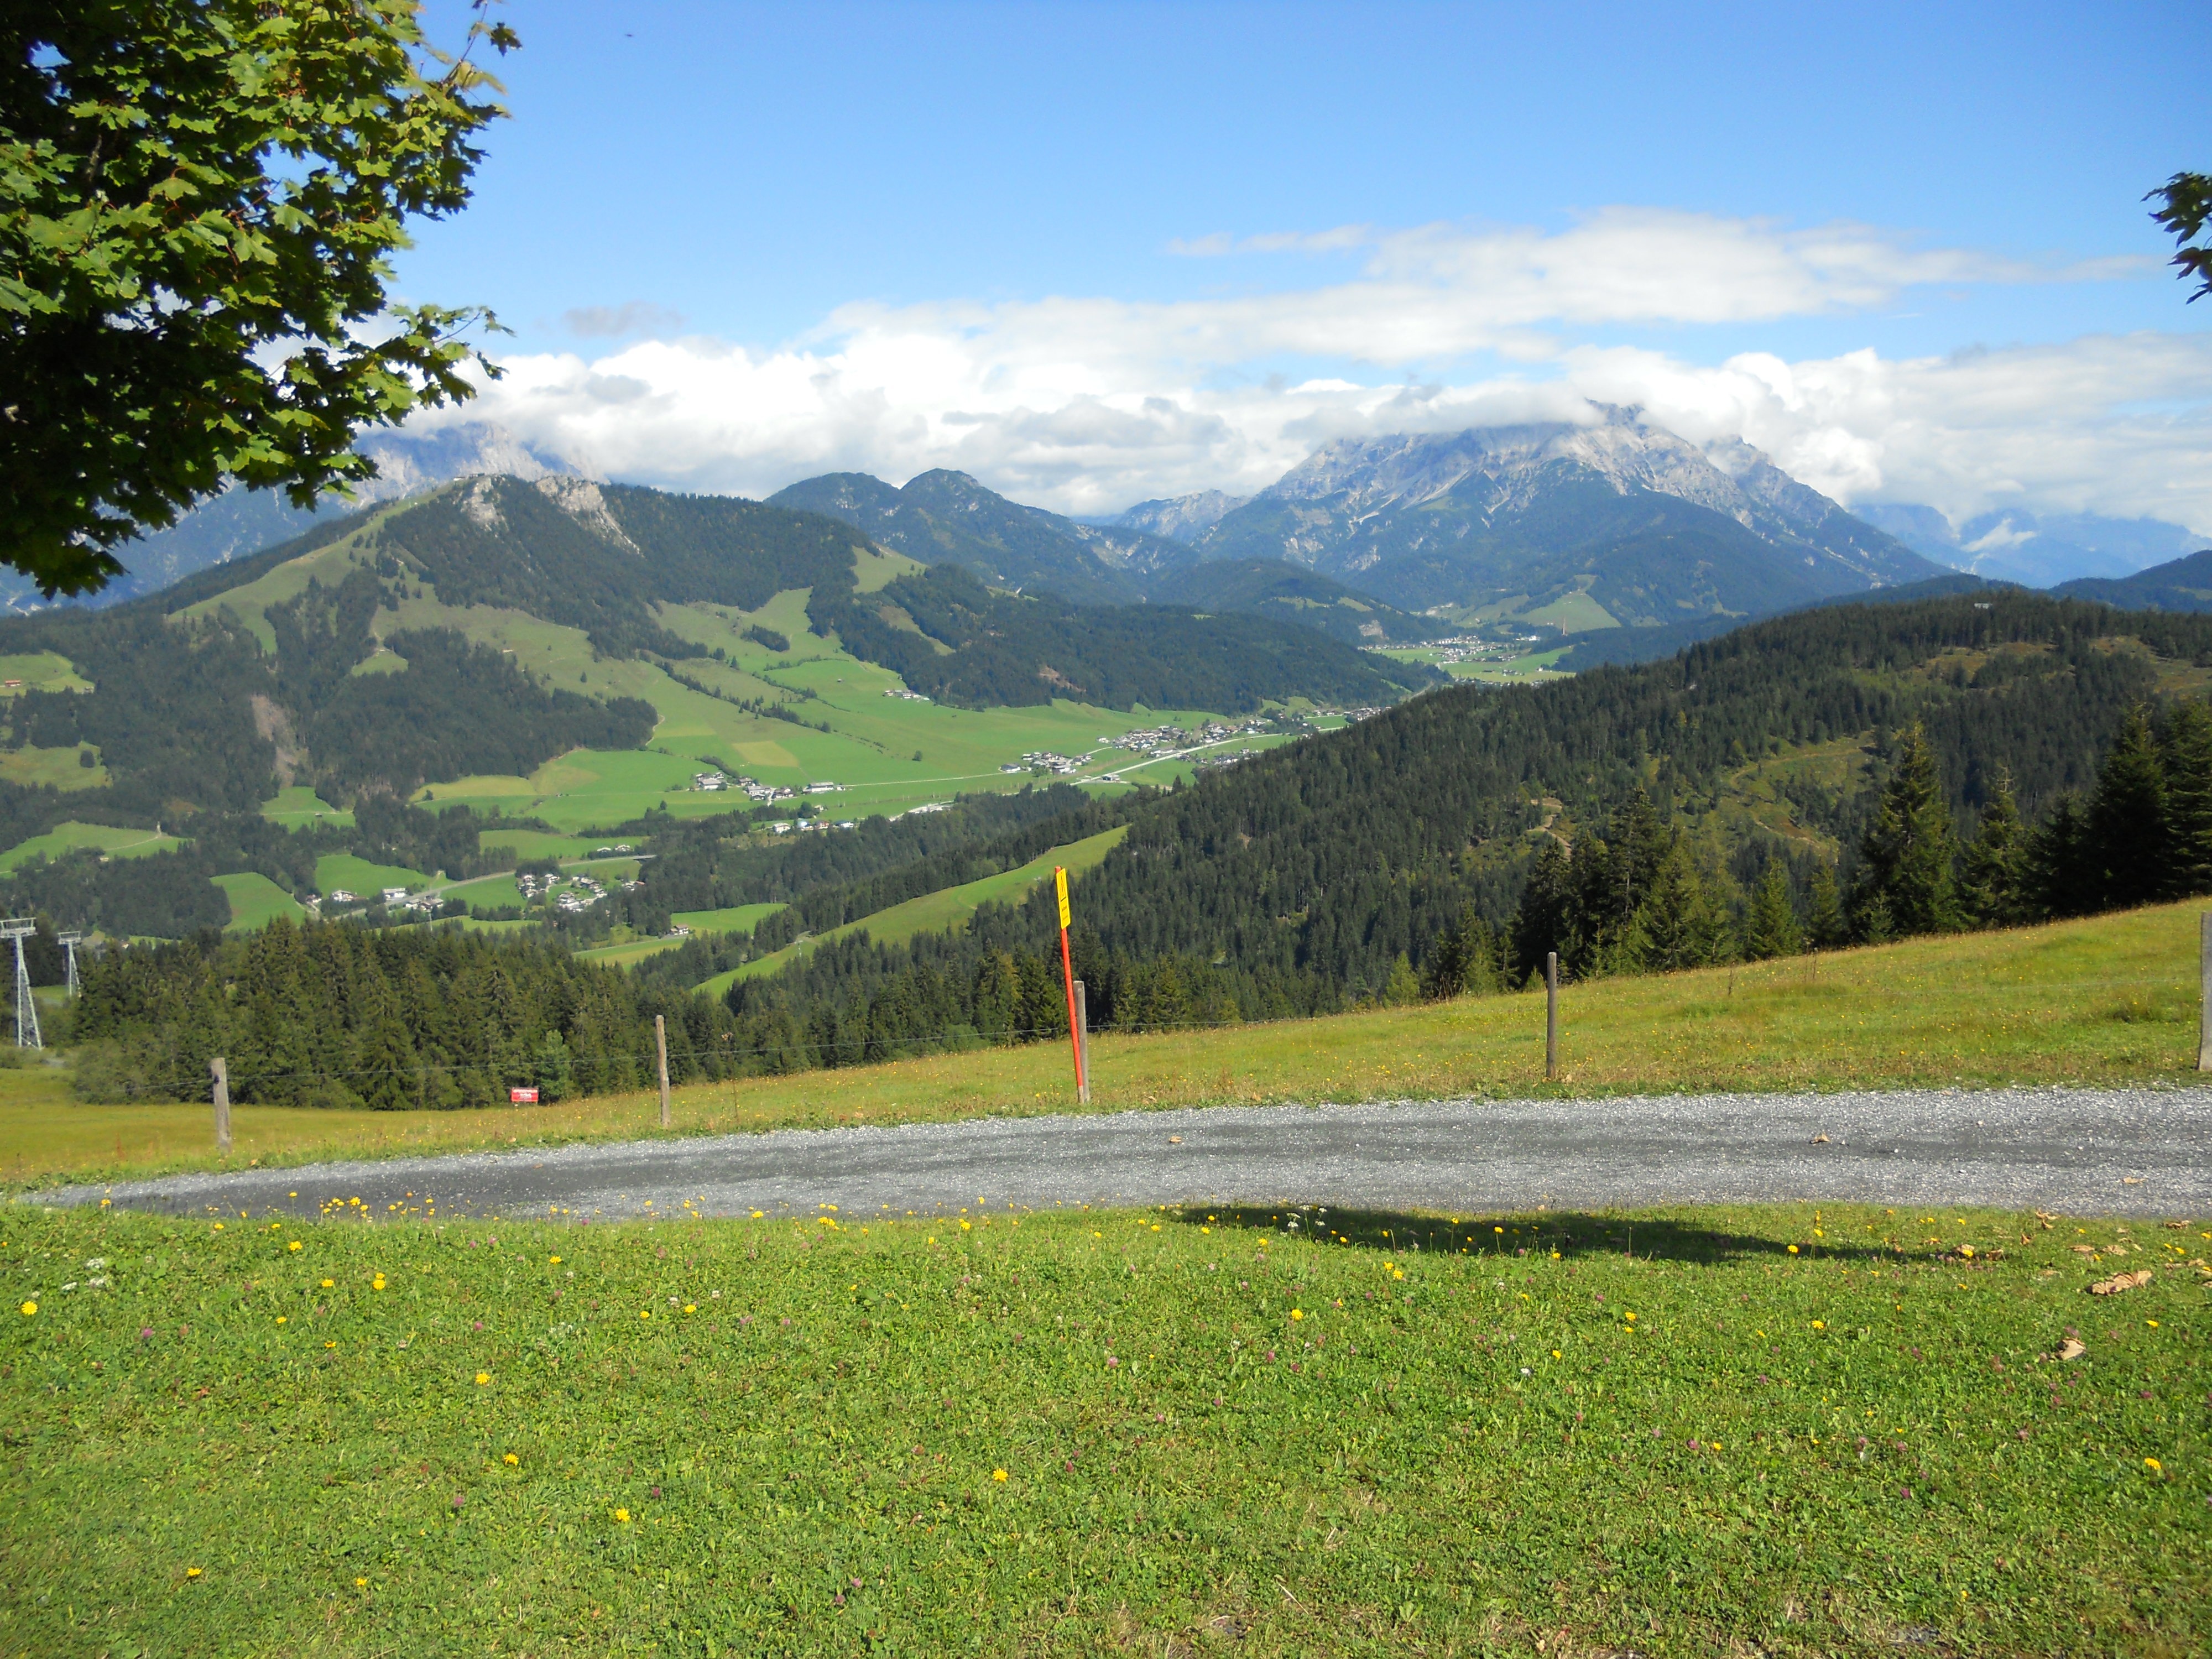
landscape, tree, nature, grass, wilderness, mountain, hiking, meadow, hill, lake, valley, mountain range, pasture, highland, ridge, plain, mountains, alps, grassland, plateau, fell, loch, tyrol, rural area, landform, mountain pass, geographical feature, mountainous landforms